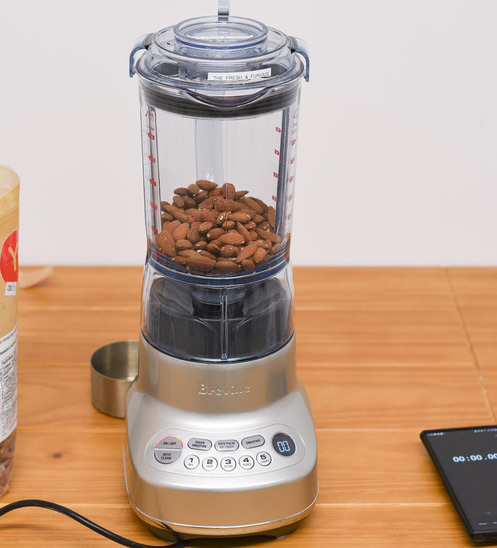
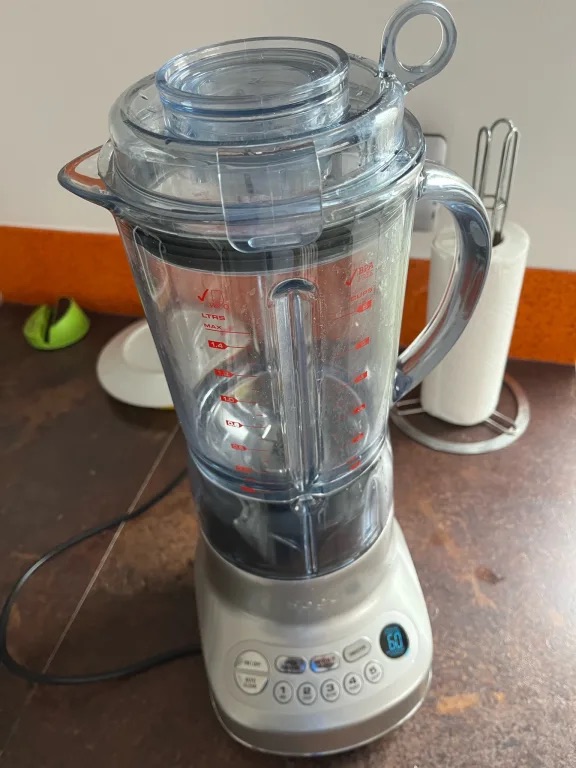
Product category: misc
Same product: yes